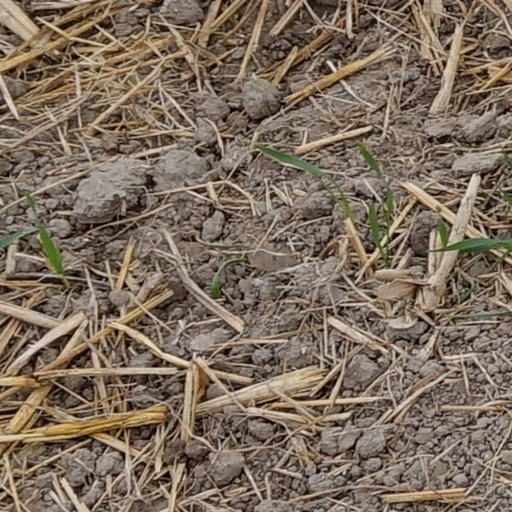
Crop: wheat